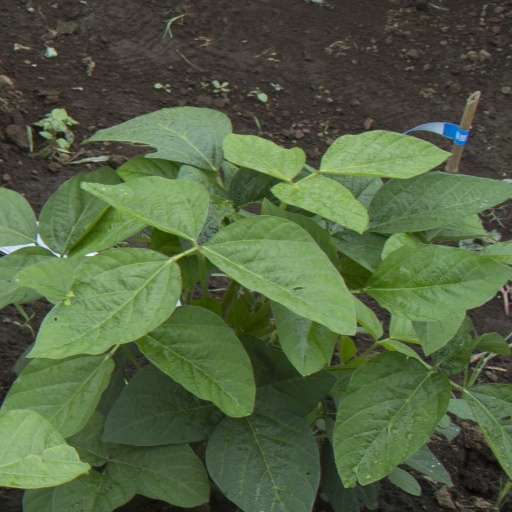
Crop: soybean